HaMerotz LaMillion 6

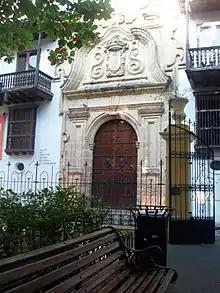
While in Cartagena, teams visited the Palace of Inquisition for this leg.

In this leg's Roadblock, one team member had to memorize a book that contained the names, images, and descriptions of twenty models and then enter the Museo de Arte Moderno, where they would find five of the twenty models, who had their appearances altered with cosmetics. They then had to find a woman dressed as Betty from the Colombian telenovela "Yo soy Betty, la fea" and had to identify all five models by name to her to receive their next clue. If the chosen team member misidentified a model, then teams would have to make their way outside the museum to Baluarte de San Ignacio, where the participating team member had to undergo a local beauty treatment to revitalize their face. After finishing the beauty treatment, they could attempt the task again.